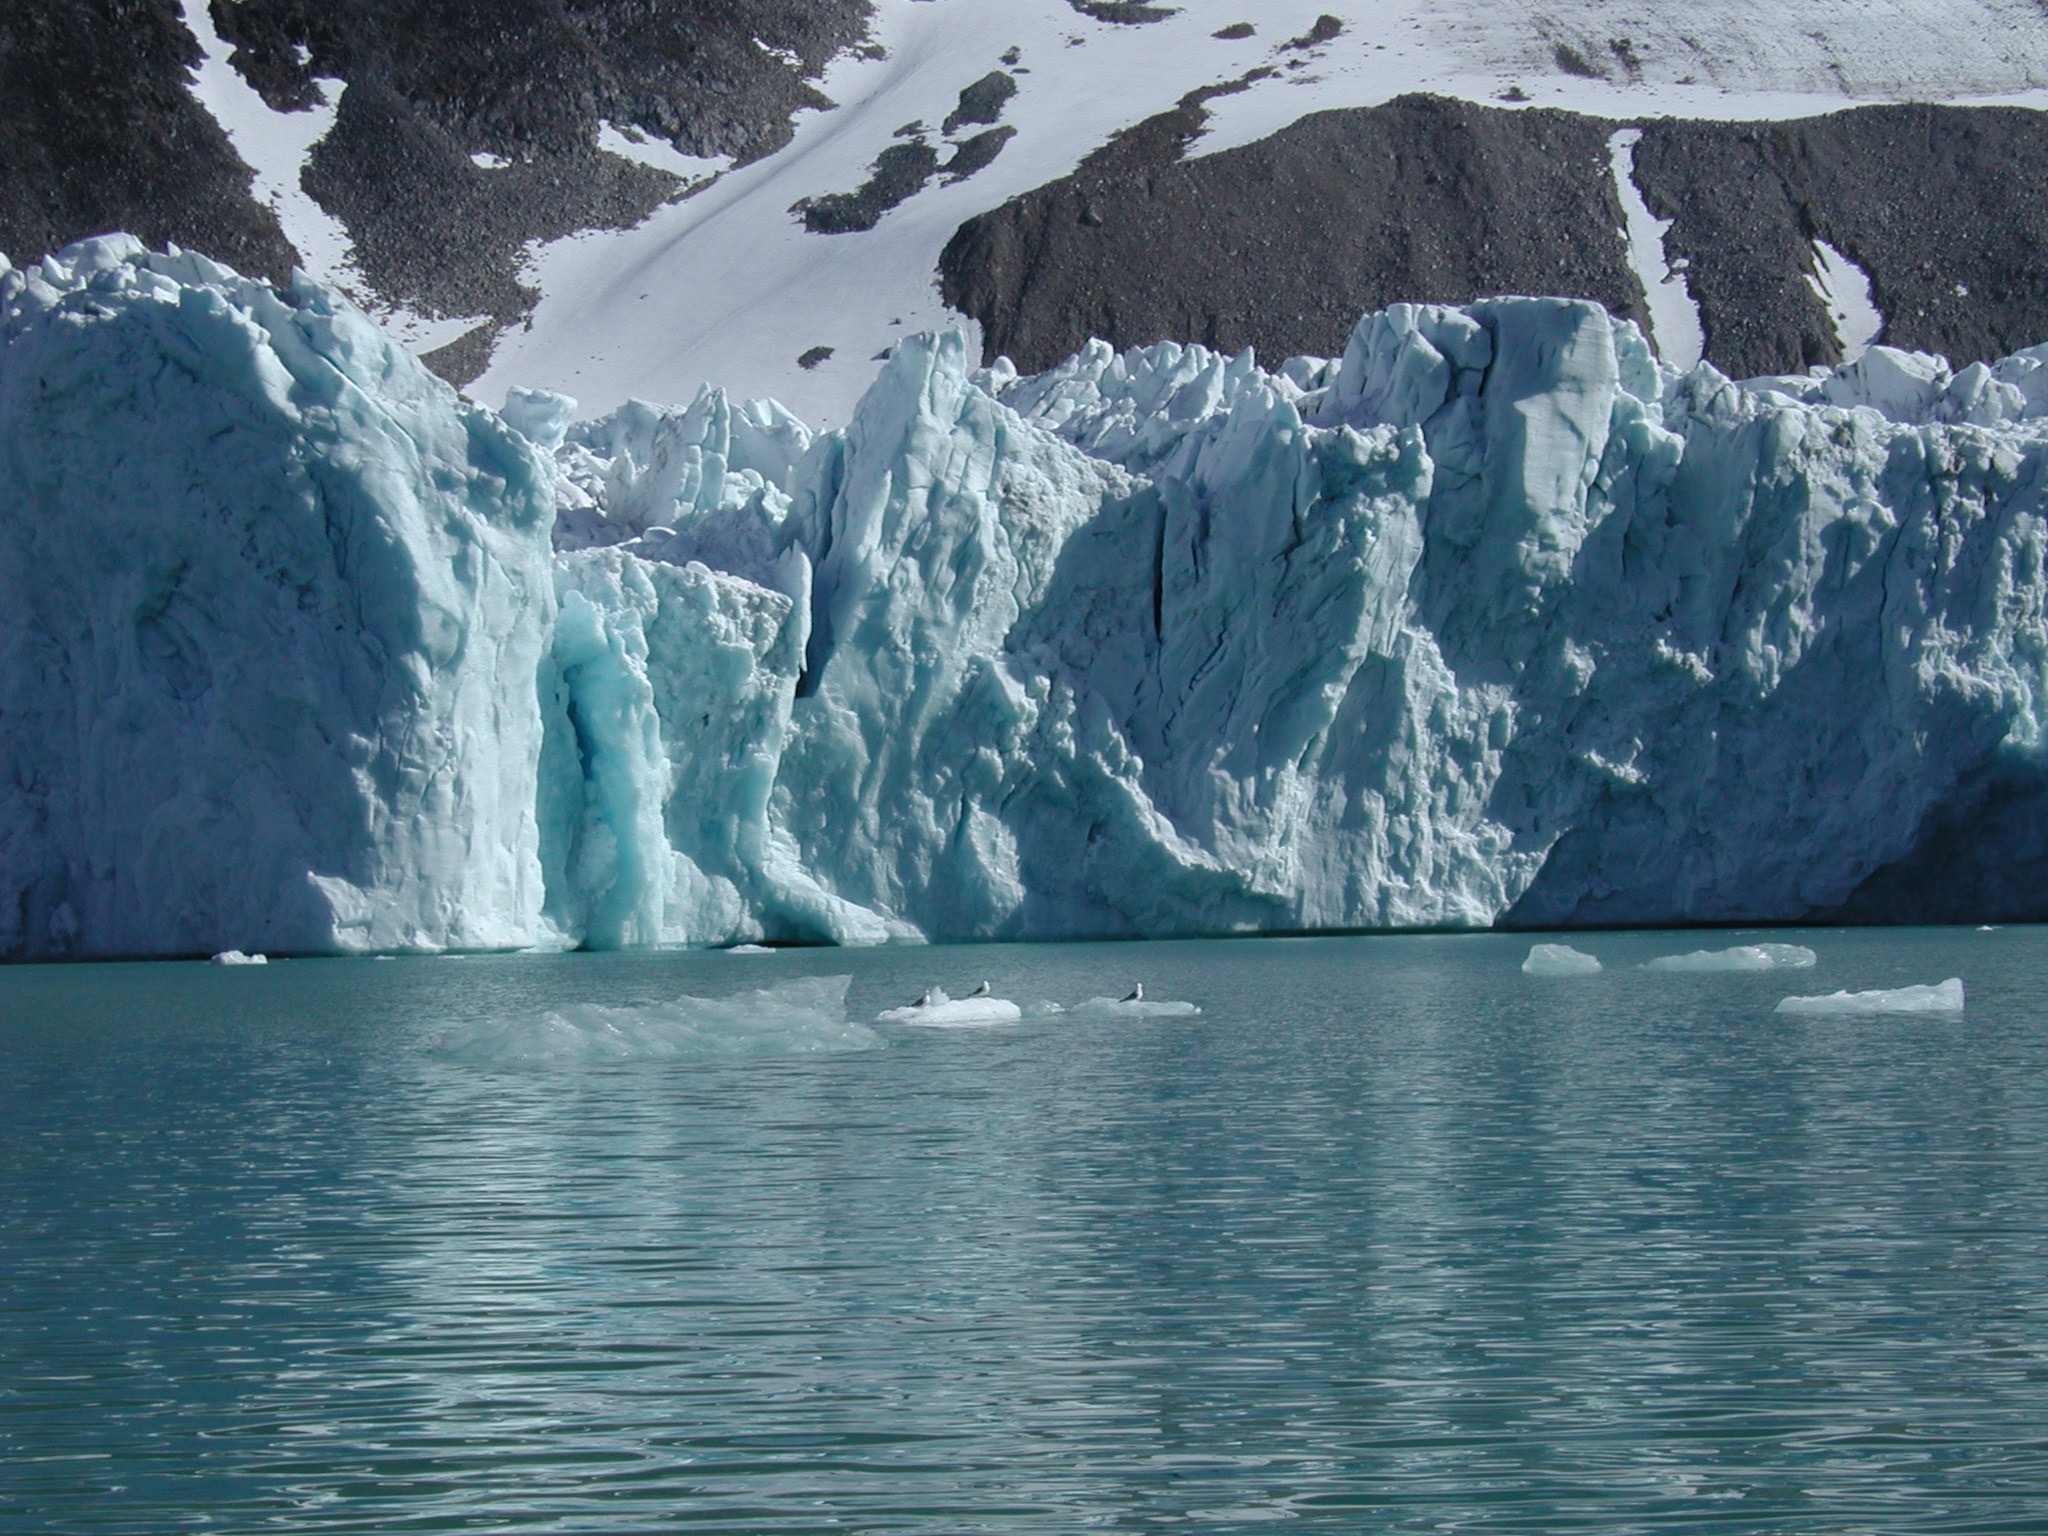
formation, ice, glacier, fjord, arctic, iceberg, landform, arctic ocean, spitsbergen, geographical feature, glacial landform, ice cap, sea ice, polar ice cap